Lucca Comics & Games

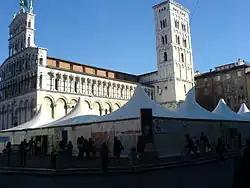
A Lucca Comics pavilion, near the San Michele in Foro basilica, in 2007

Lucca Comics & Games is an annual comic book and gaming convention in Lucca, Italy, traditionally held at the end of October, in conjunction with All Saints' Day. It is the largest comics festival in Europe, and the second biggest in the world after the Comiket.